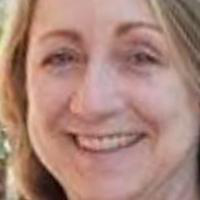
Age group: age 41-55